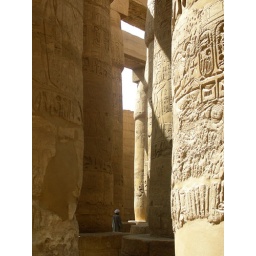
The stone forest of columns in the largest temple ever built in human history: Karnak.